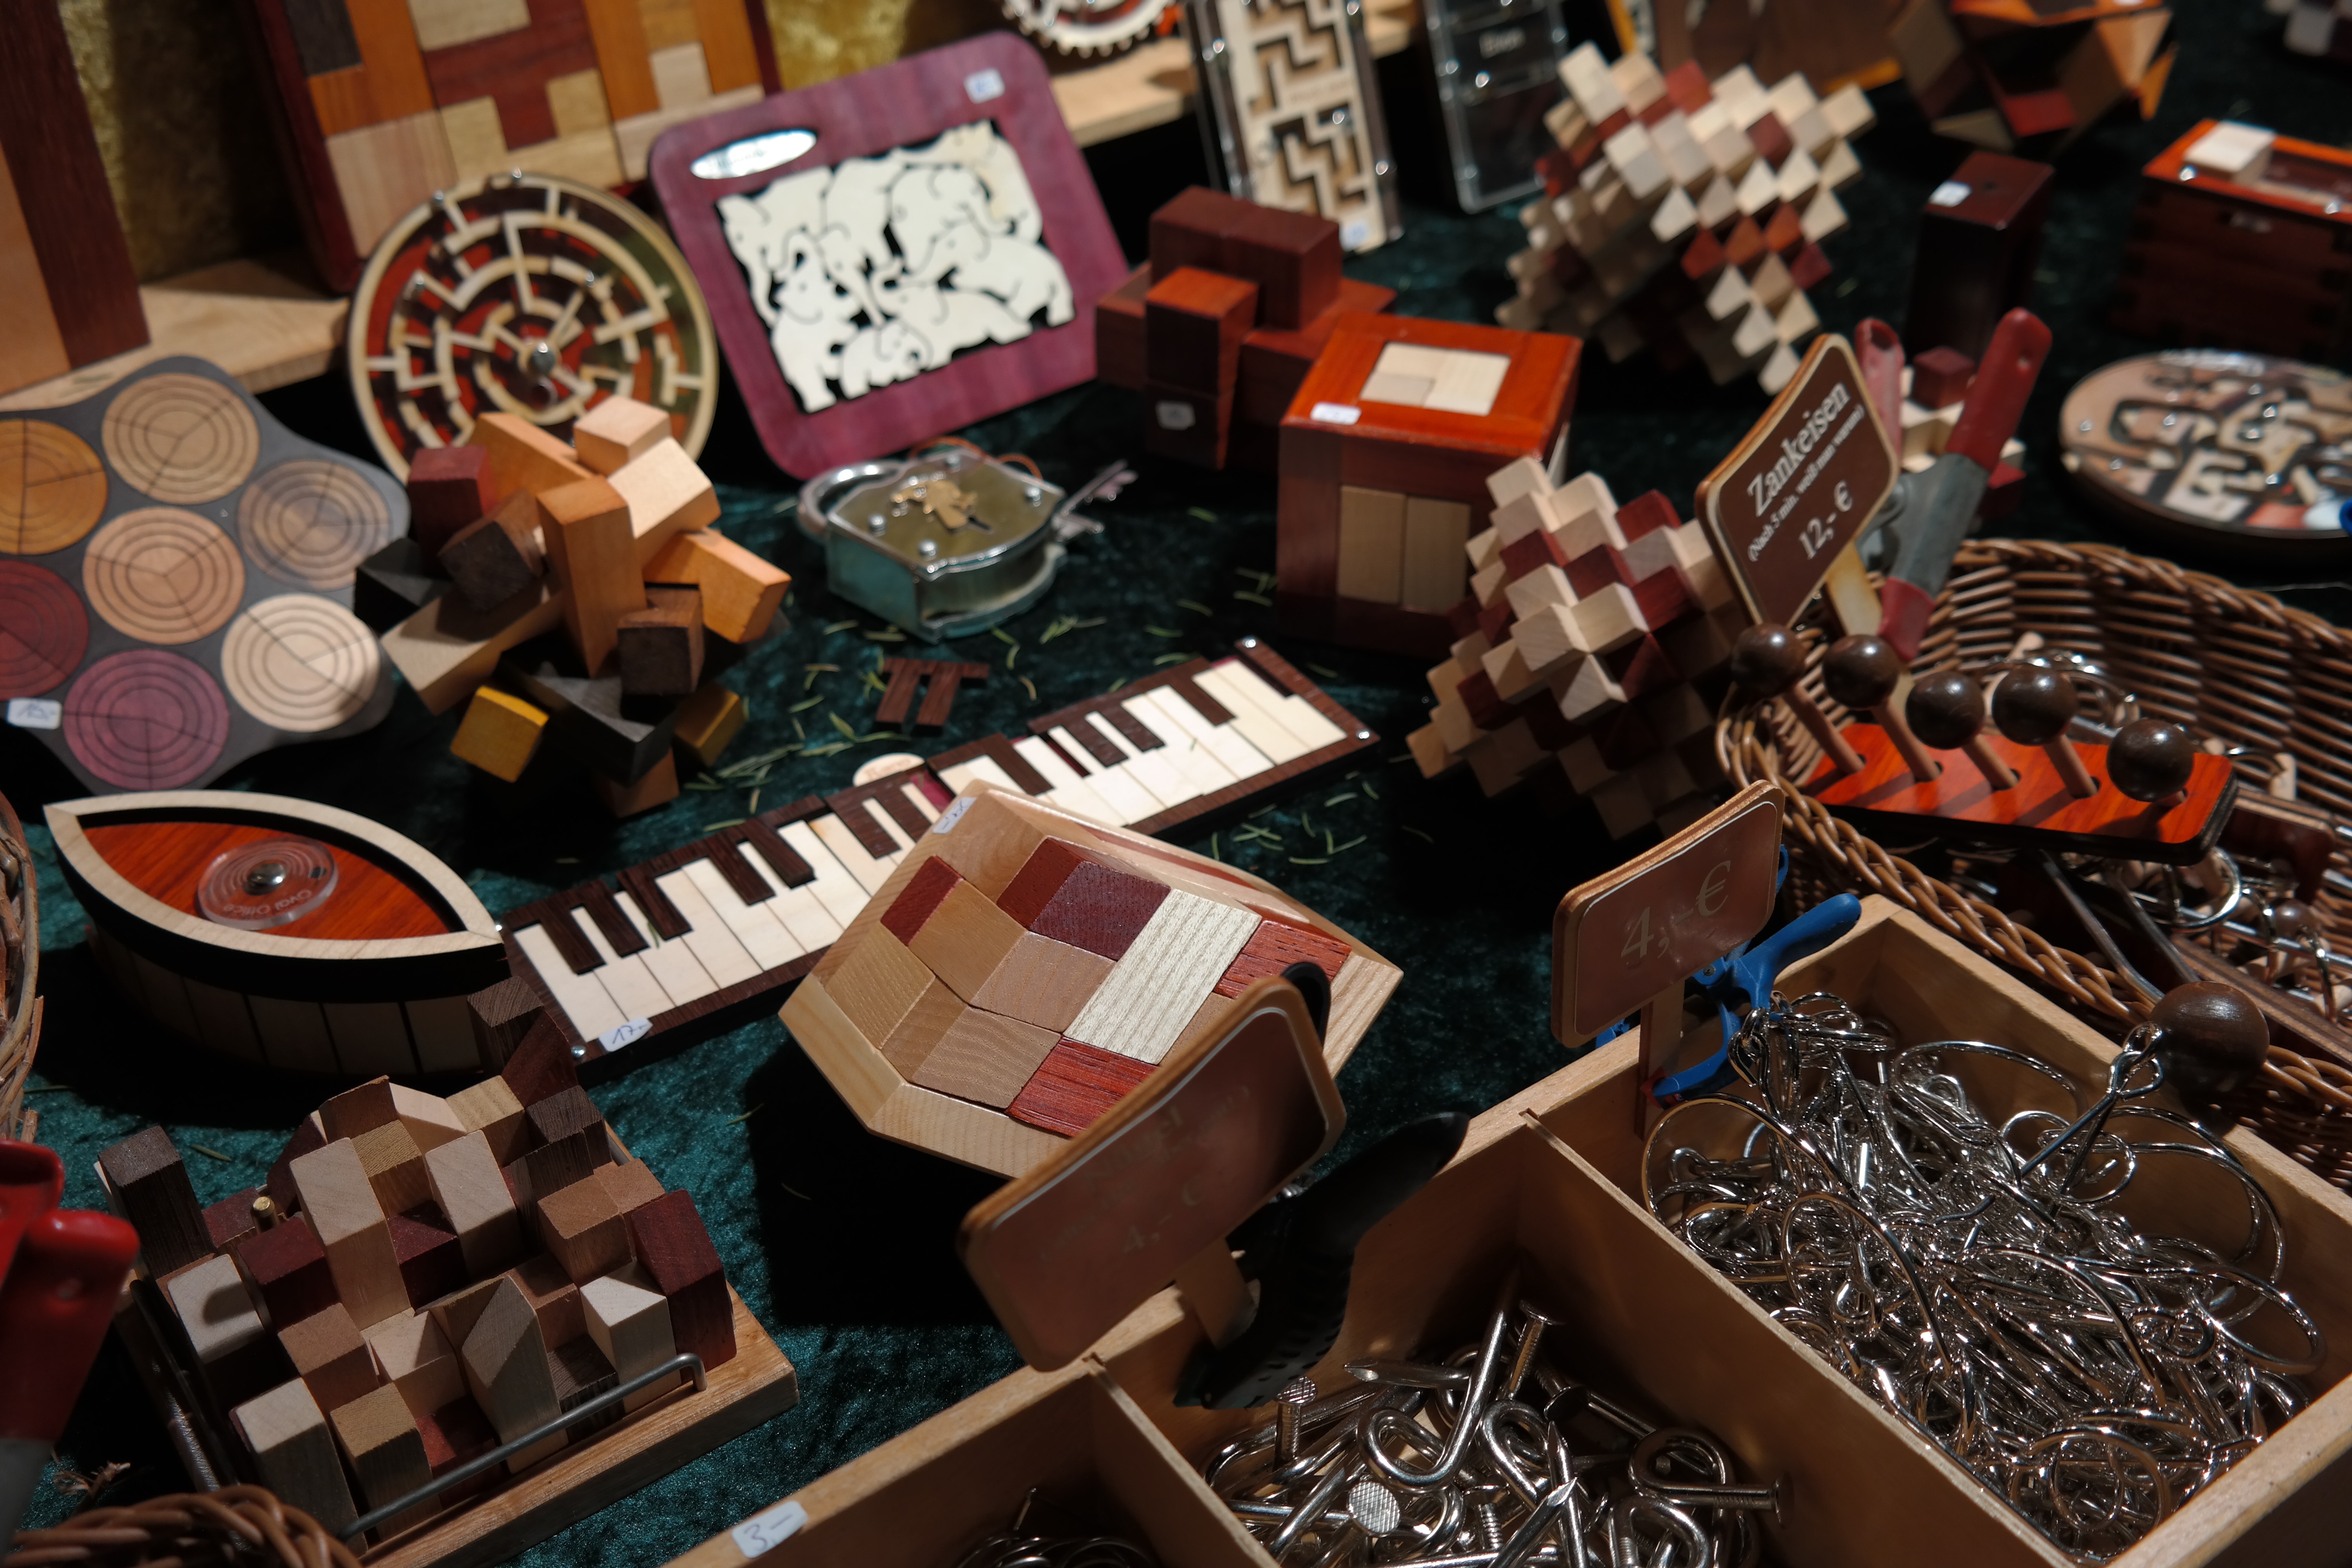
wood, play, city, food, market, chocolate, dessert, toy, public space, art, stand, stall, toys, christmas market, puzzle, flea market, christmas stand, sales stand, tricky, patience games, puzzle piece, wooden toys